Inner Engineering: A Yogi's Guide to Joy

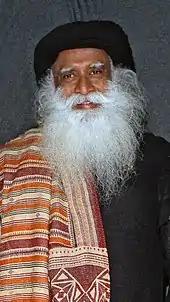
Sadhguru

Inner Engineering: A Yogi's Guide to Joy is a 2016 book written by Indian yogi and mystic Sadhguru. The book was featured among "The New York Times" Best Seller in the spirituality and self help category for November 2016. The book is intended to be a spiritual guide with practices for personal growth, and also a look at the author's own spiritual journey.